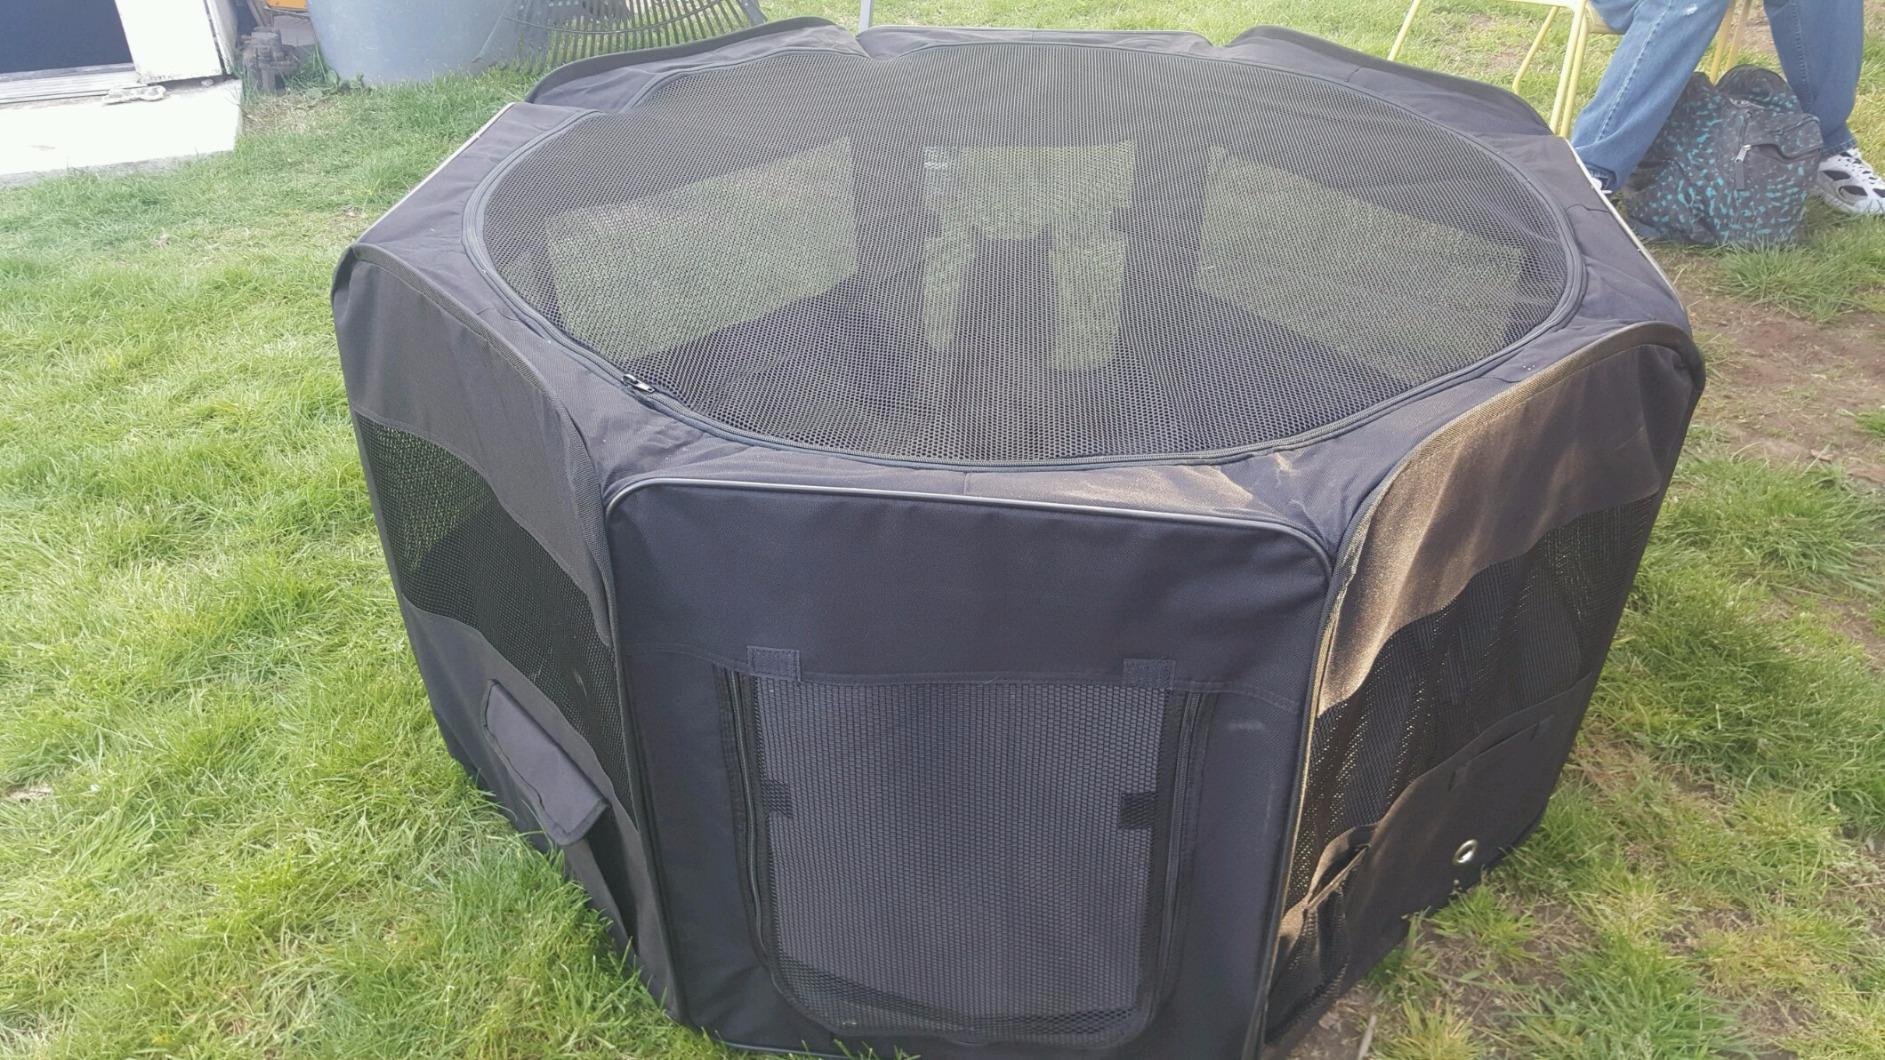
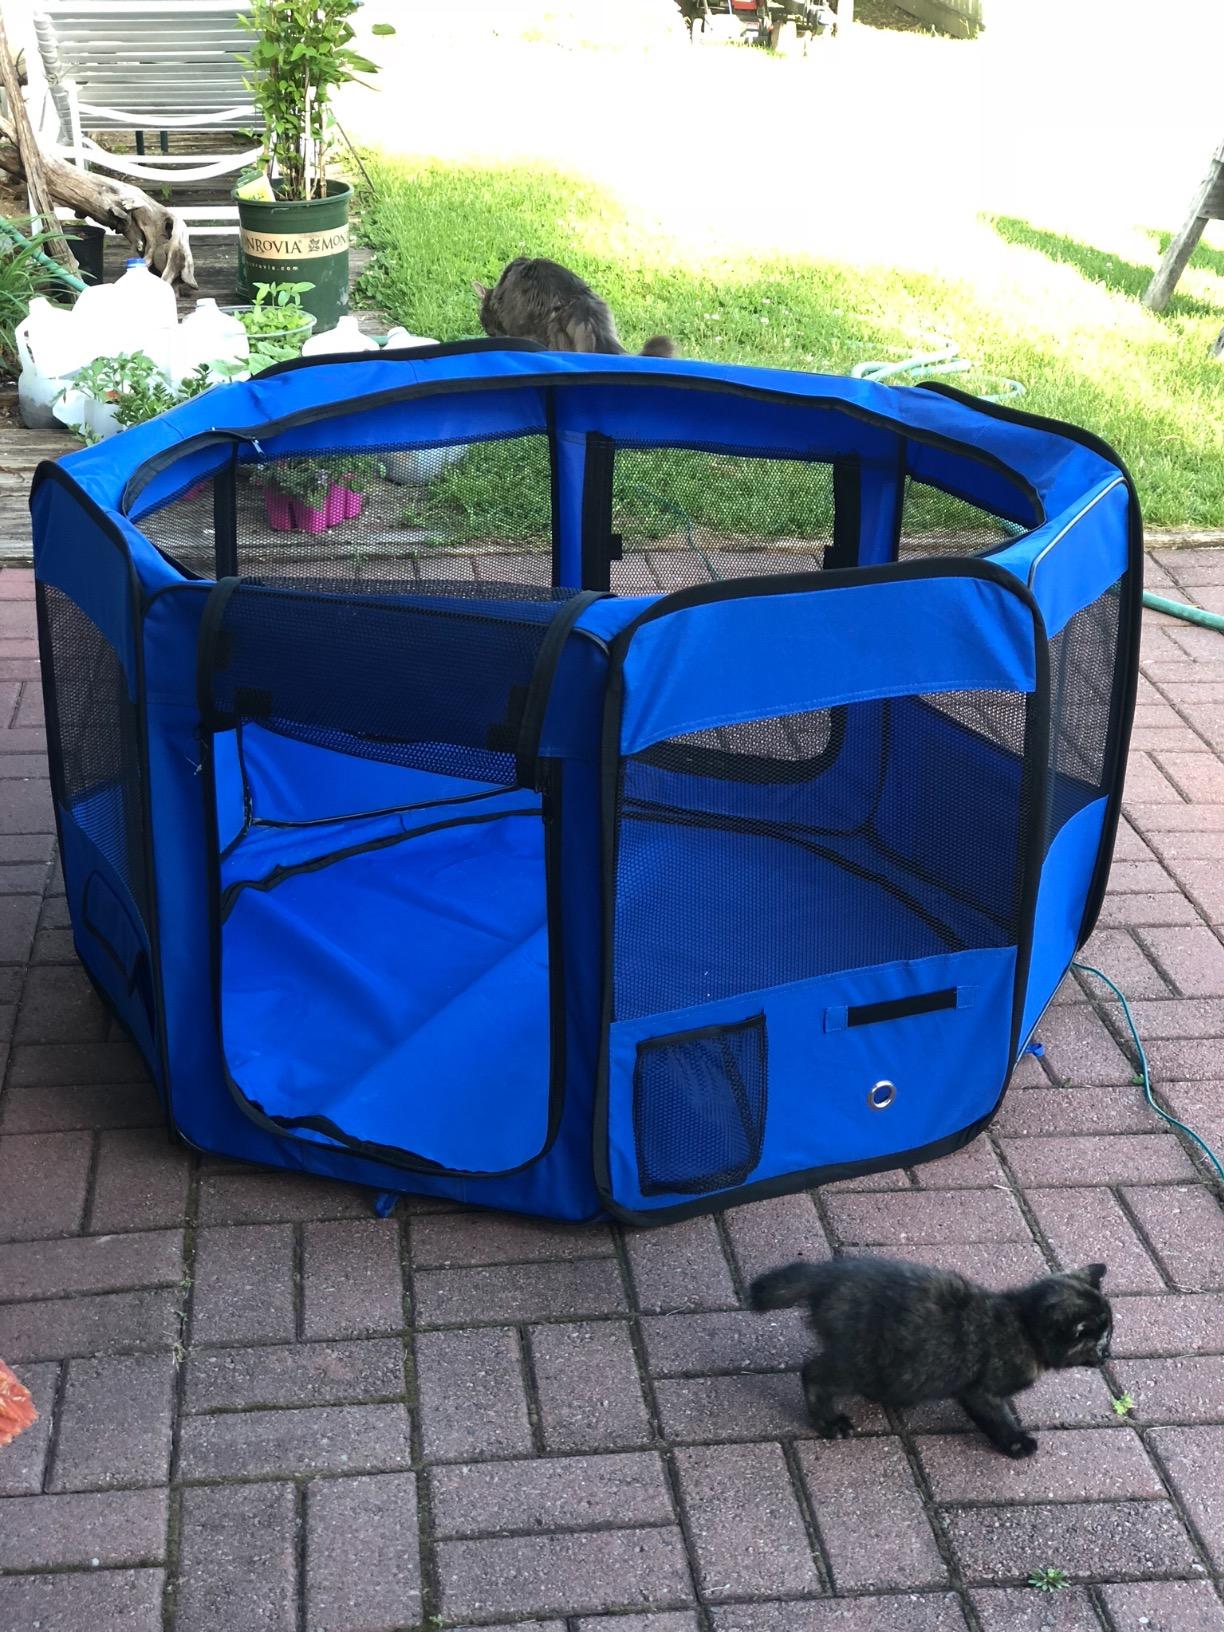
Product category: items_kennel
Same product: no